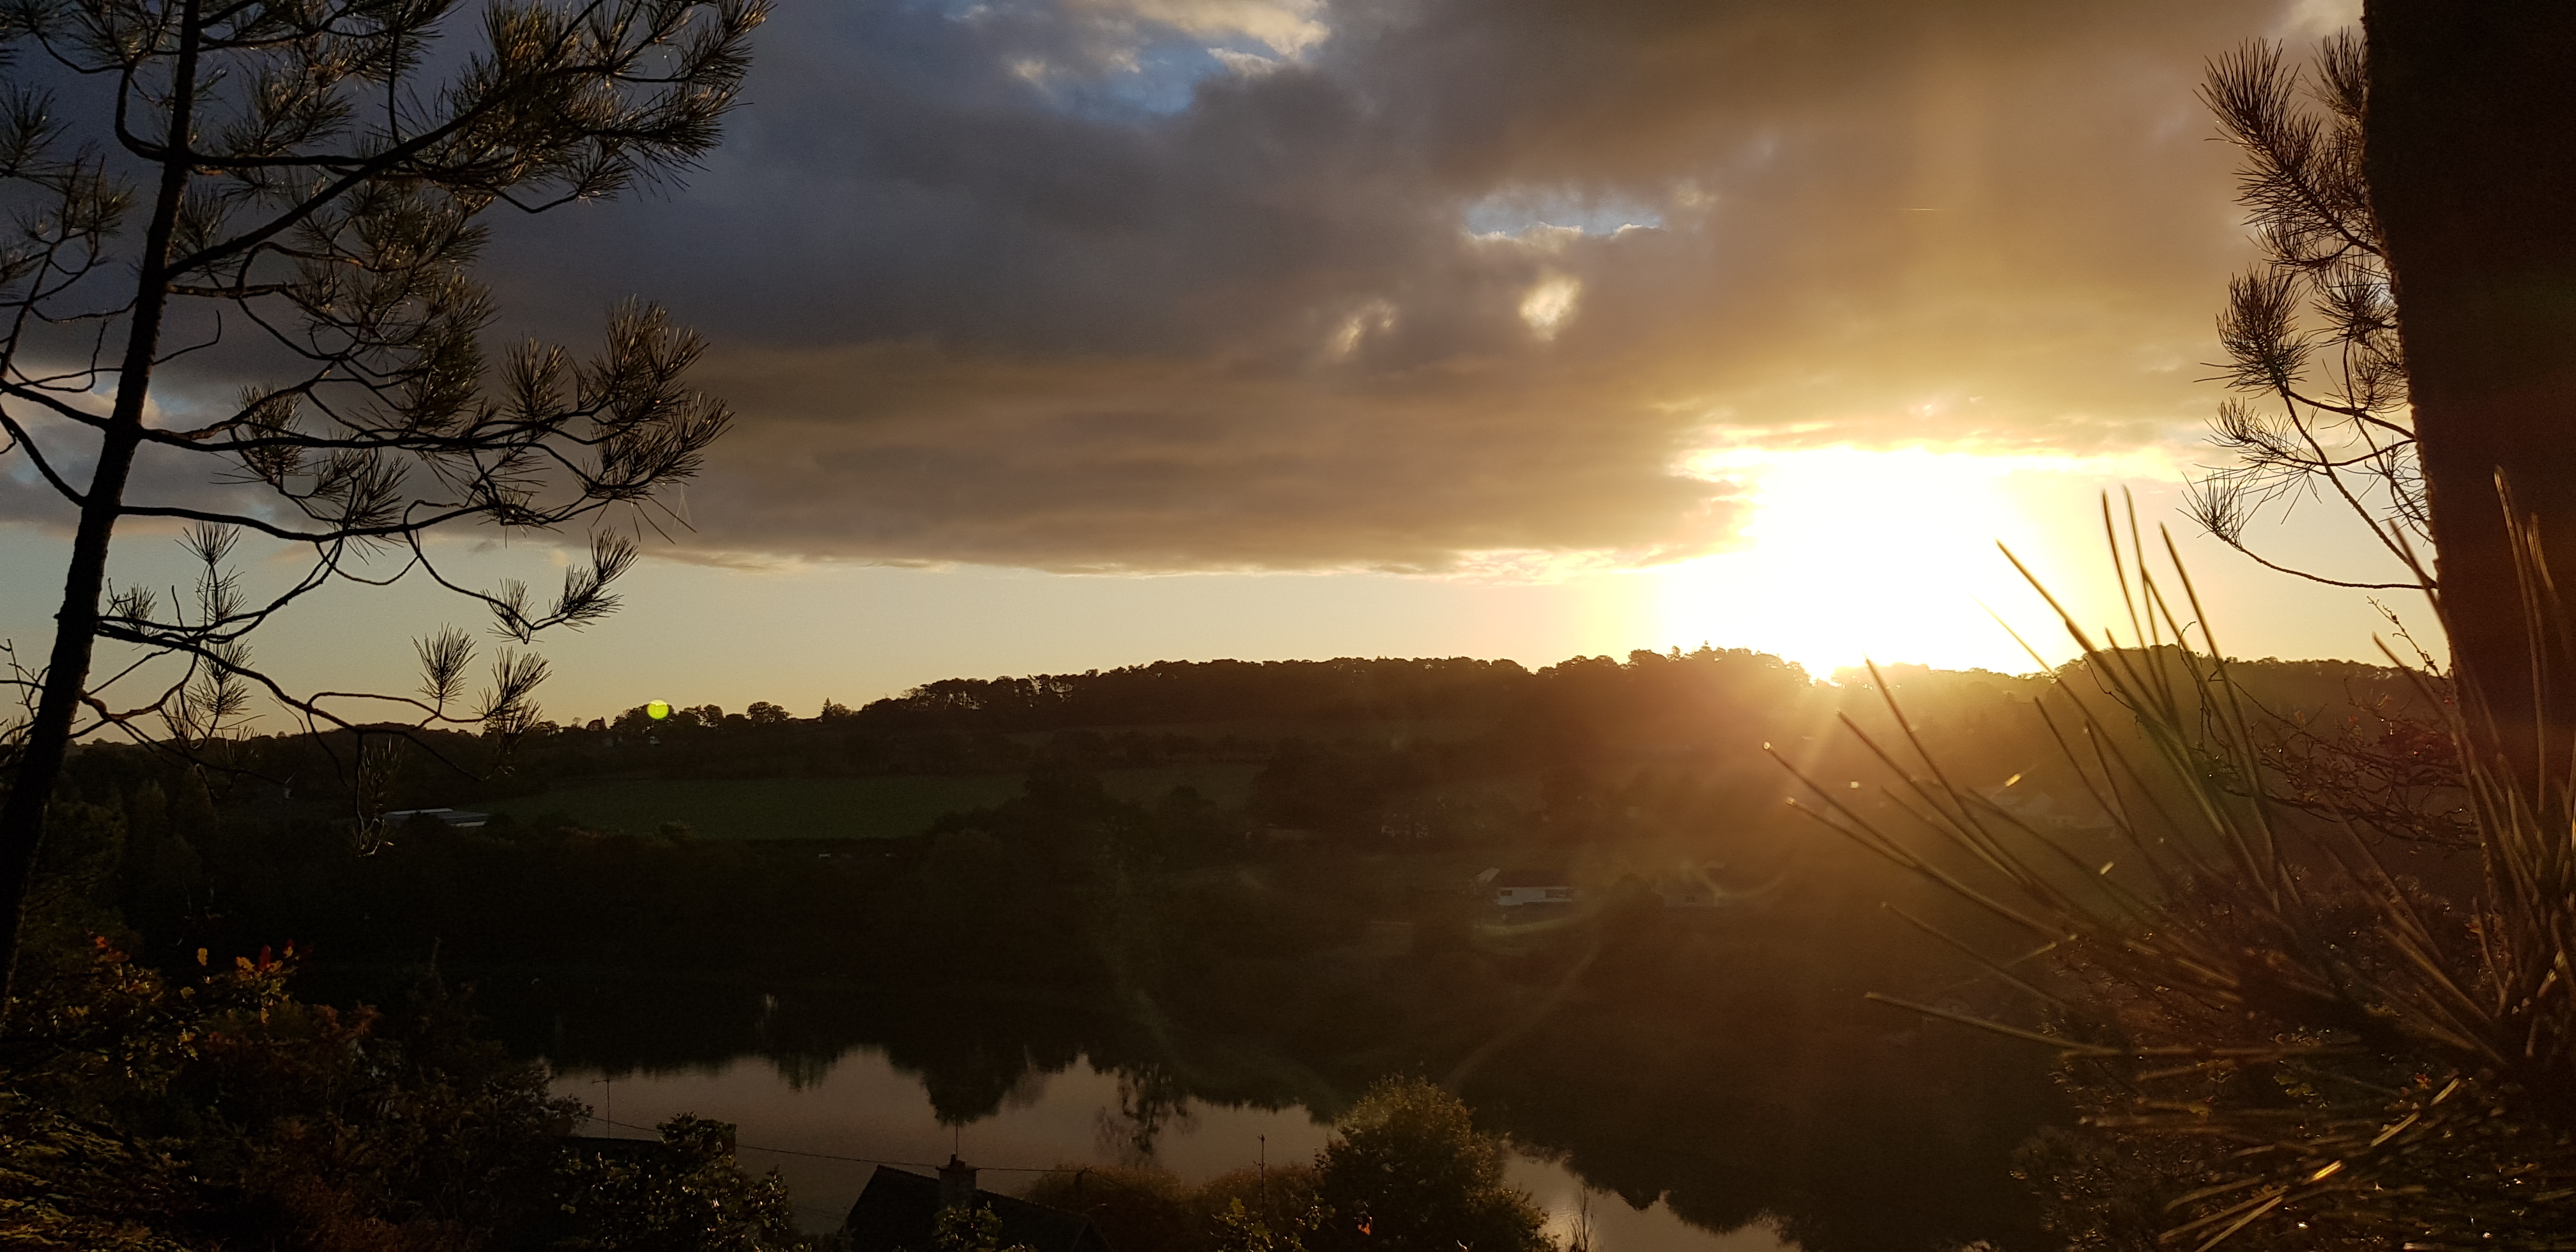
morning, sun, village, brittany, lac, cloud, brown, sky, nature, natural landscape, atmospheric phenomenon, sunlight, light, sunset, sunrise, horizon, tree, reflection, evening, atmosphere, water, branch, landscape, calm, lake, astronomical object, river, dusk, dawn, meteorological phenomenon, plant, cumulus, bank, afterglow, backlighting, hill, loch